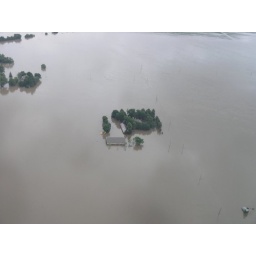
That's my parent's house, dead-center. My grandmom's house is the blot of trees in the upper-left.